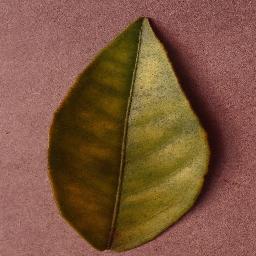
Label: Orange___Haunglongbing_(Citrus_greening)